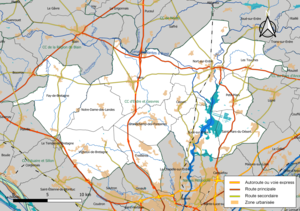
Carte géographique de la Communauté de communes d'Erdre et Gesvres, département de la Loire-Atlantique, France. Composition au 1er janvier 2019.
La communauté de communes d'Erdre et Gesvres est une intercommunalité française, située dans le département de la Loire-Atlantique et de la région Pays de la Loire.